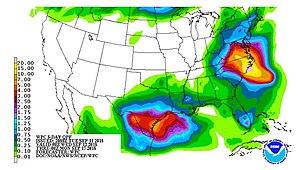
Florence est le sixième cyclone tropical nommé de la saison cyclonique 2018 dans l'océan Atlantique nord, le troisième ouragan et le premier ouragan majeur. Il s'était formé le 31 août à partir d'une onde tropicale quittant la côte africaine et s'intensifia rapidement pour atteindre la catégorie 4 le 5 septembre en plein milieu de l'océan Atlantique tropical. Il rencontra alors des conditions défavorables et retourna au seuil de tempête tropicale le lendemain. Dérivant ensuite lentement vers l'Amérique du nord, il rencontra à nouveau des conditions favorables et redevint un ouragan majeur avant d'atteindre la côte.